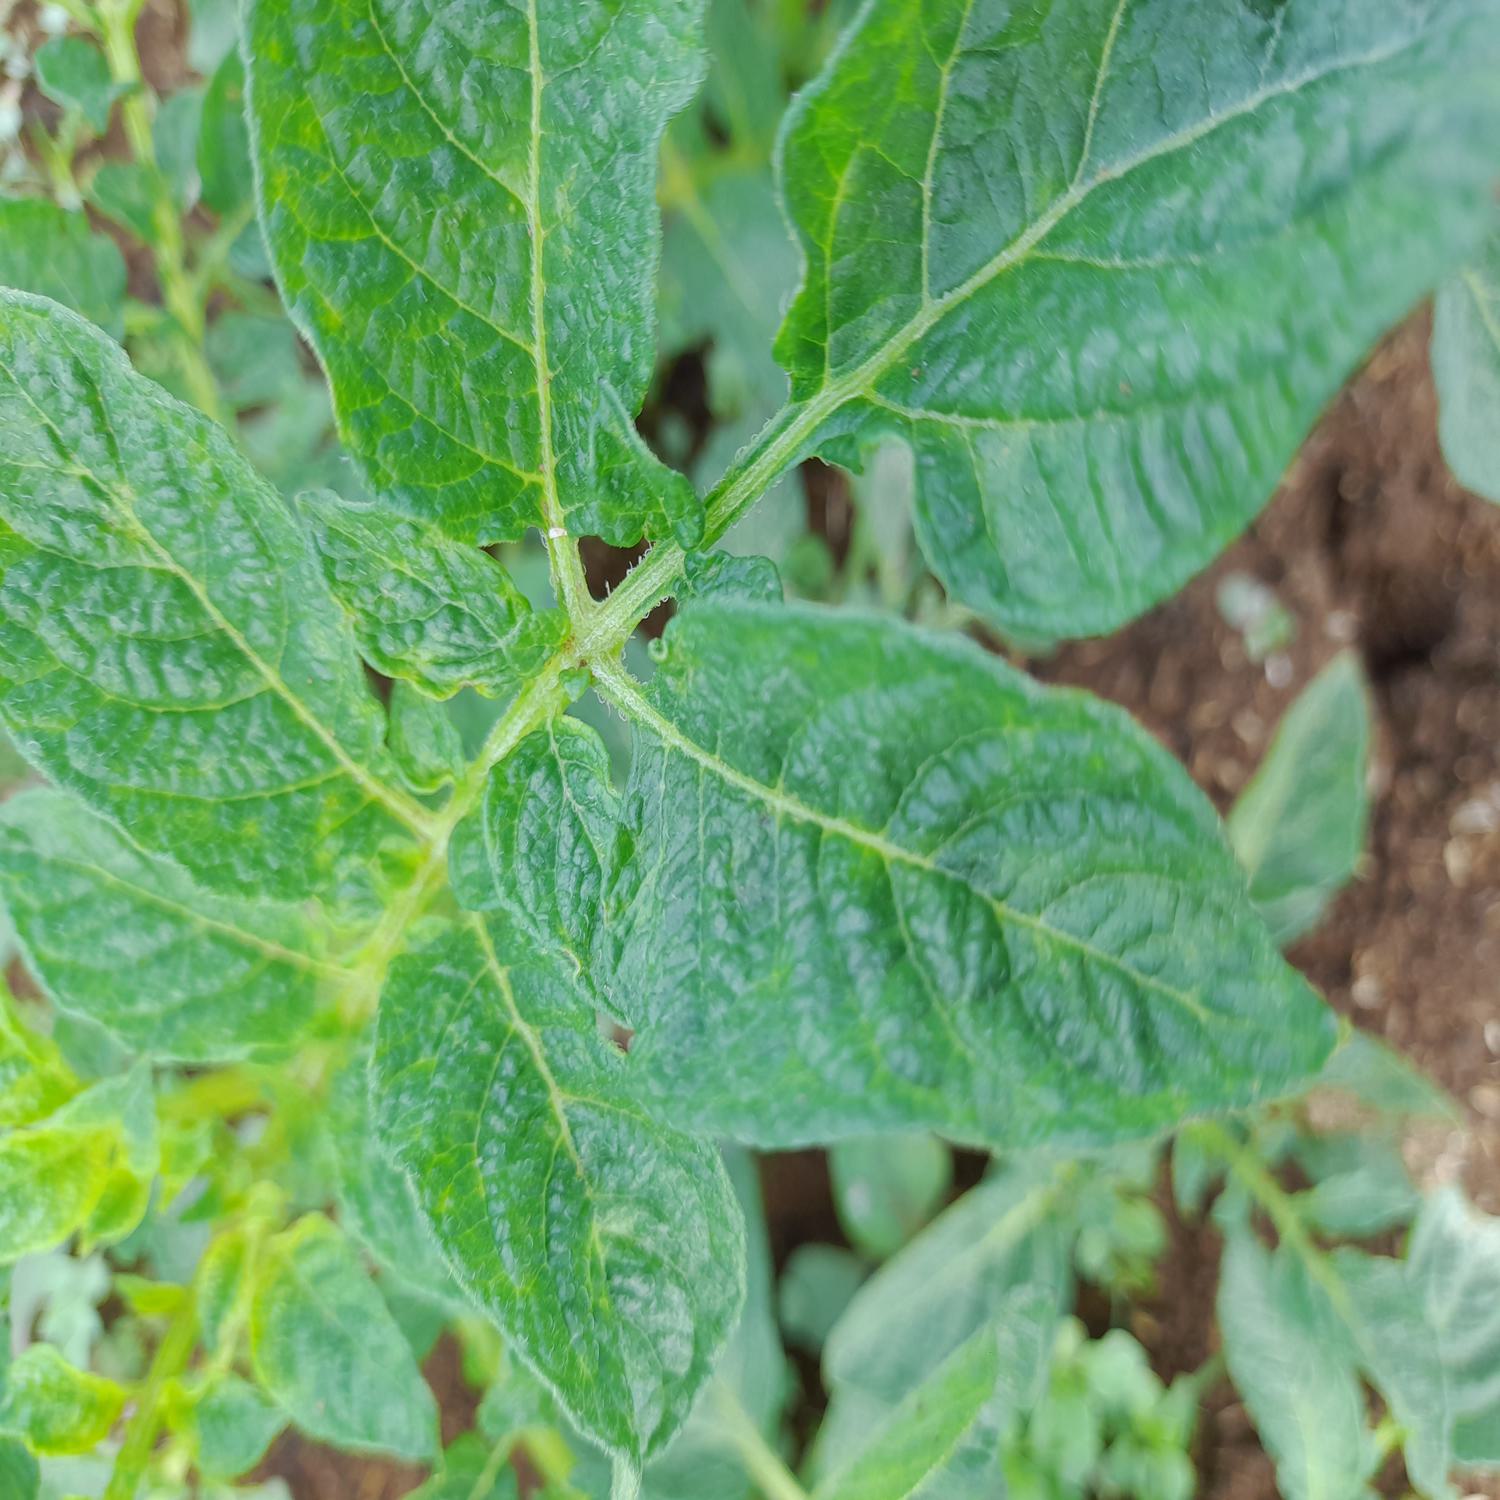
Etiqueta: Virus